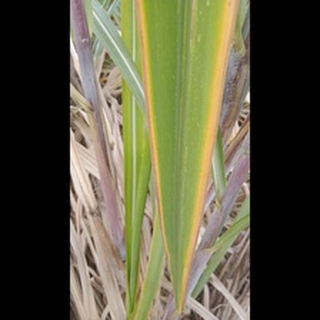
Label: sugarcane_yellow_leaf_disease